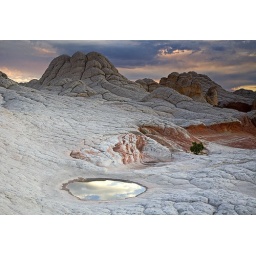
A small pool of water reflects the menacing clouds at white pocket on the paria plateau in northern arizona